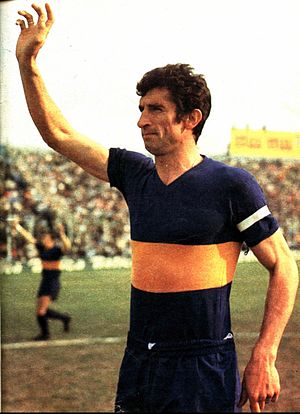
Antonio Rattín
Antonio Ubaldo Rattín er en tidligere argentinsk fodboldspiller, der spillede som midtbanespiller. Han tilbragte hele sin aktive karriere, mellem 1956 og 1970 hos Boca Juniors i Buenos Aires. Her var han med til at vinde fire argentinske mesterskaber.